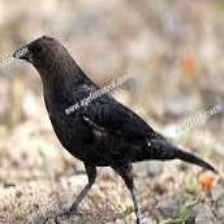
Species: BROWN HEADED COWBIRD
Scientific name: MOLOTHRUS ATER